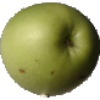
Label: Apple Granny Smith 1